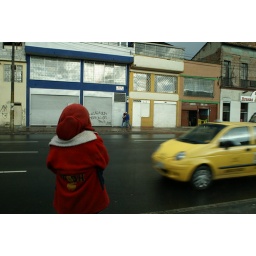
A poor woman waits to cross the street in central Bogota.